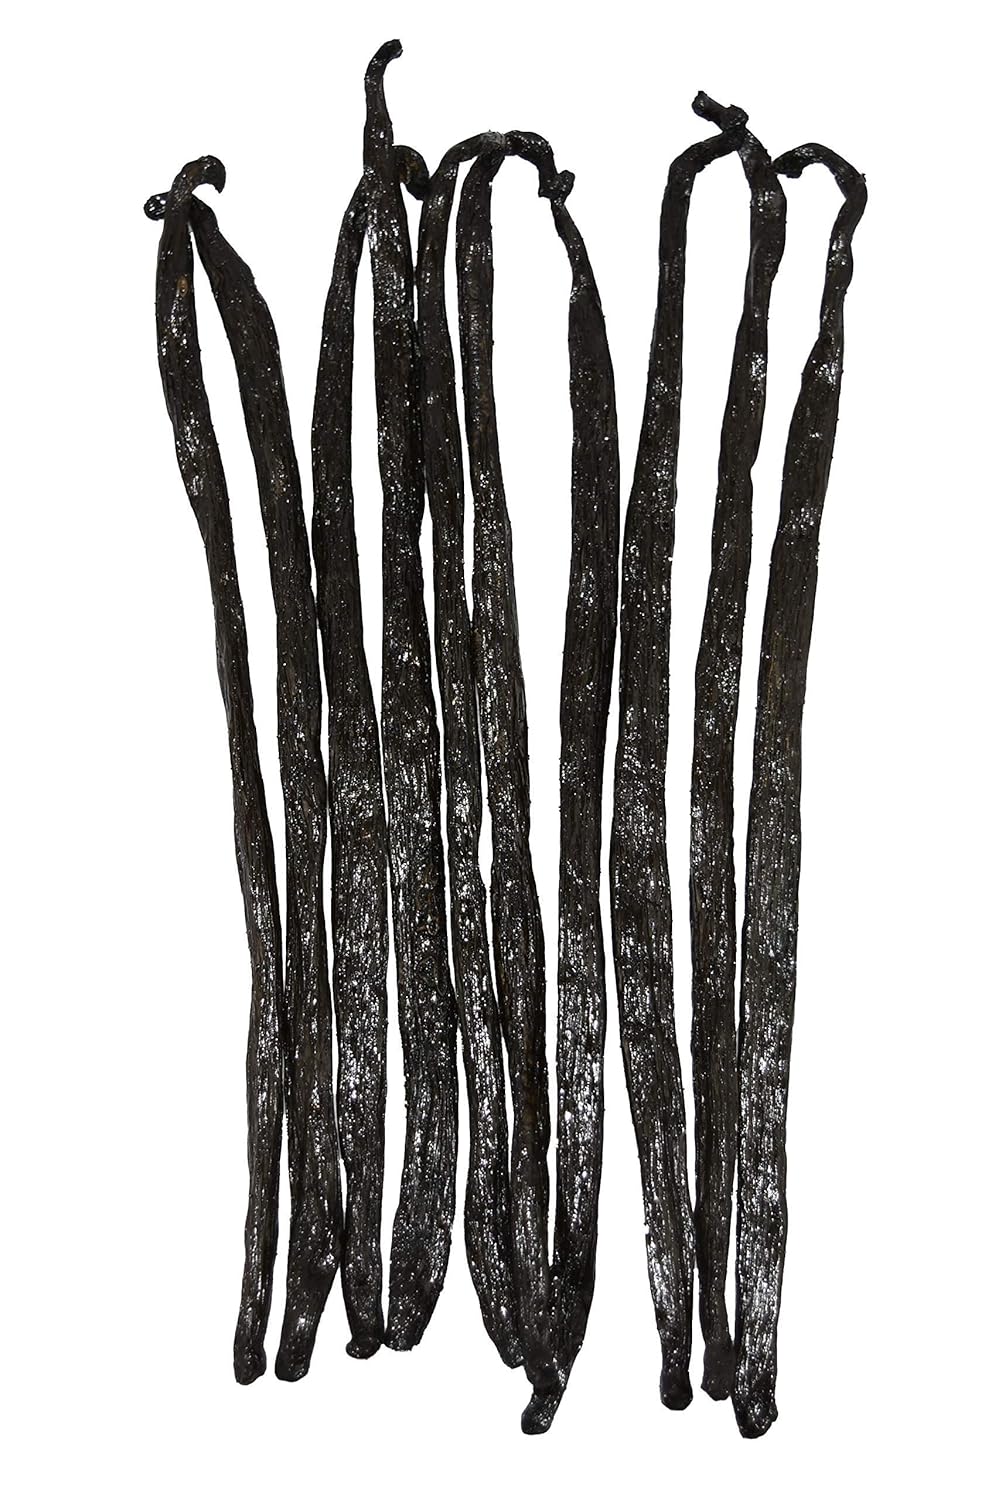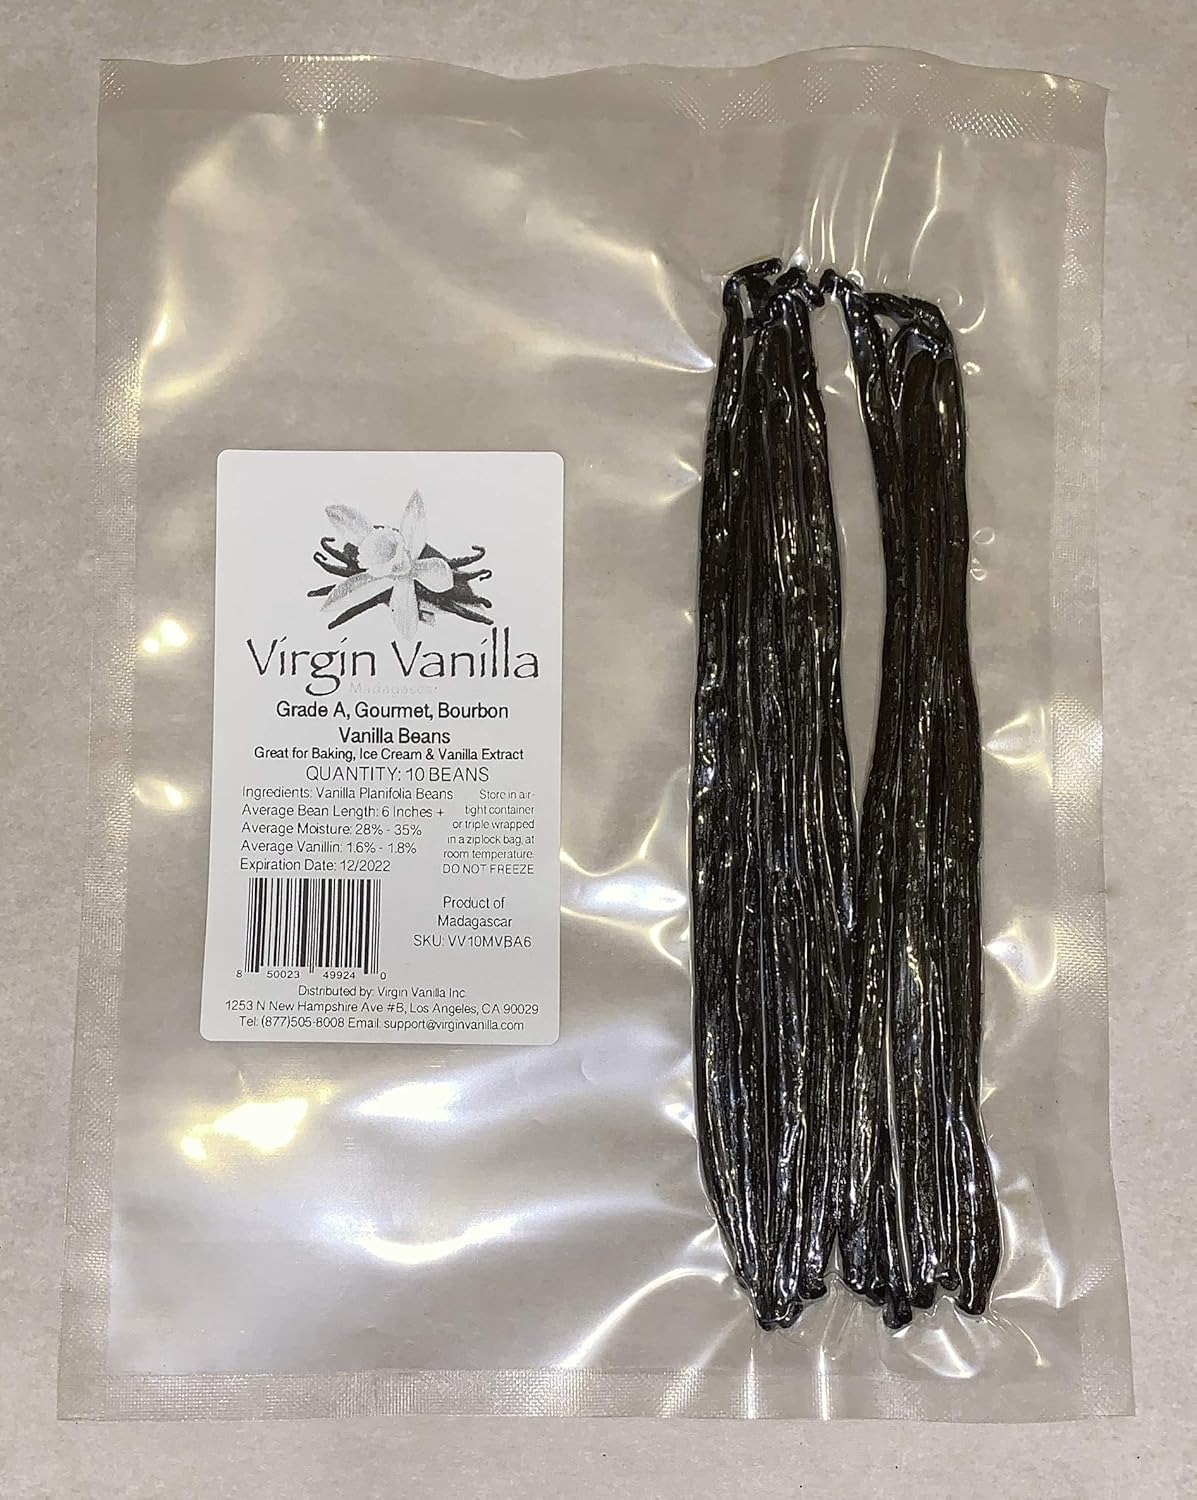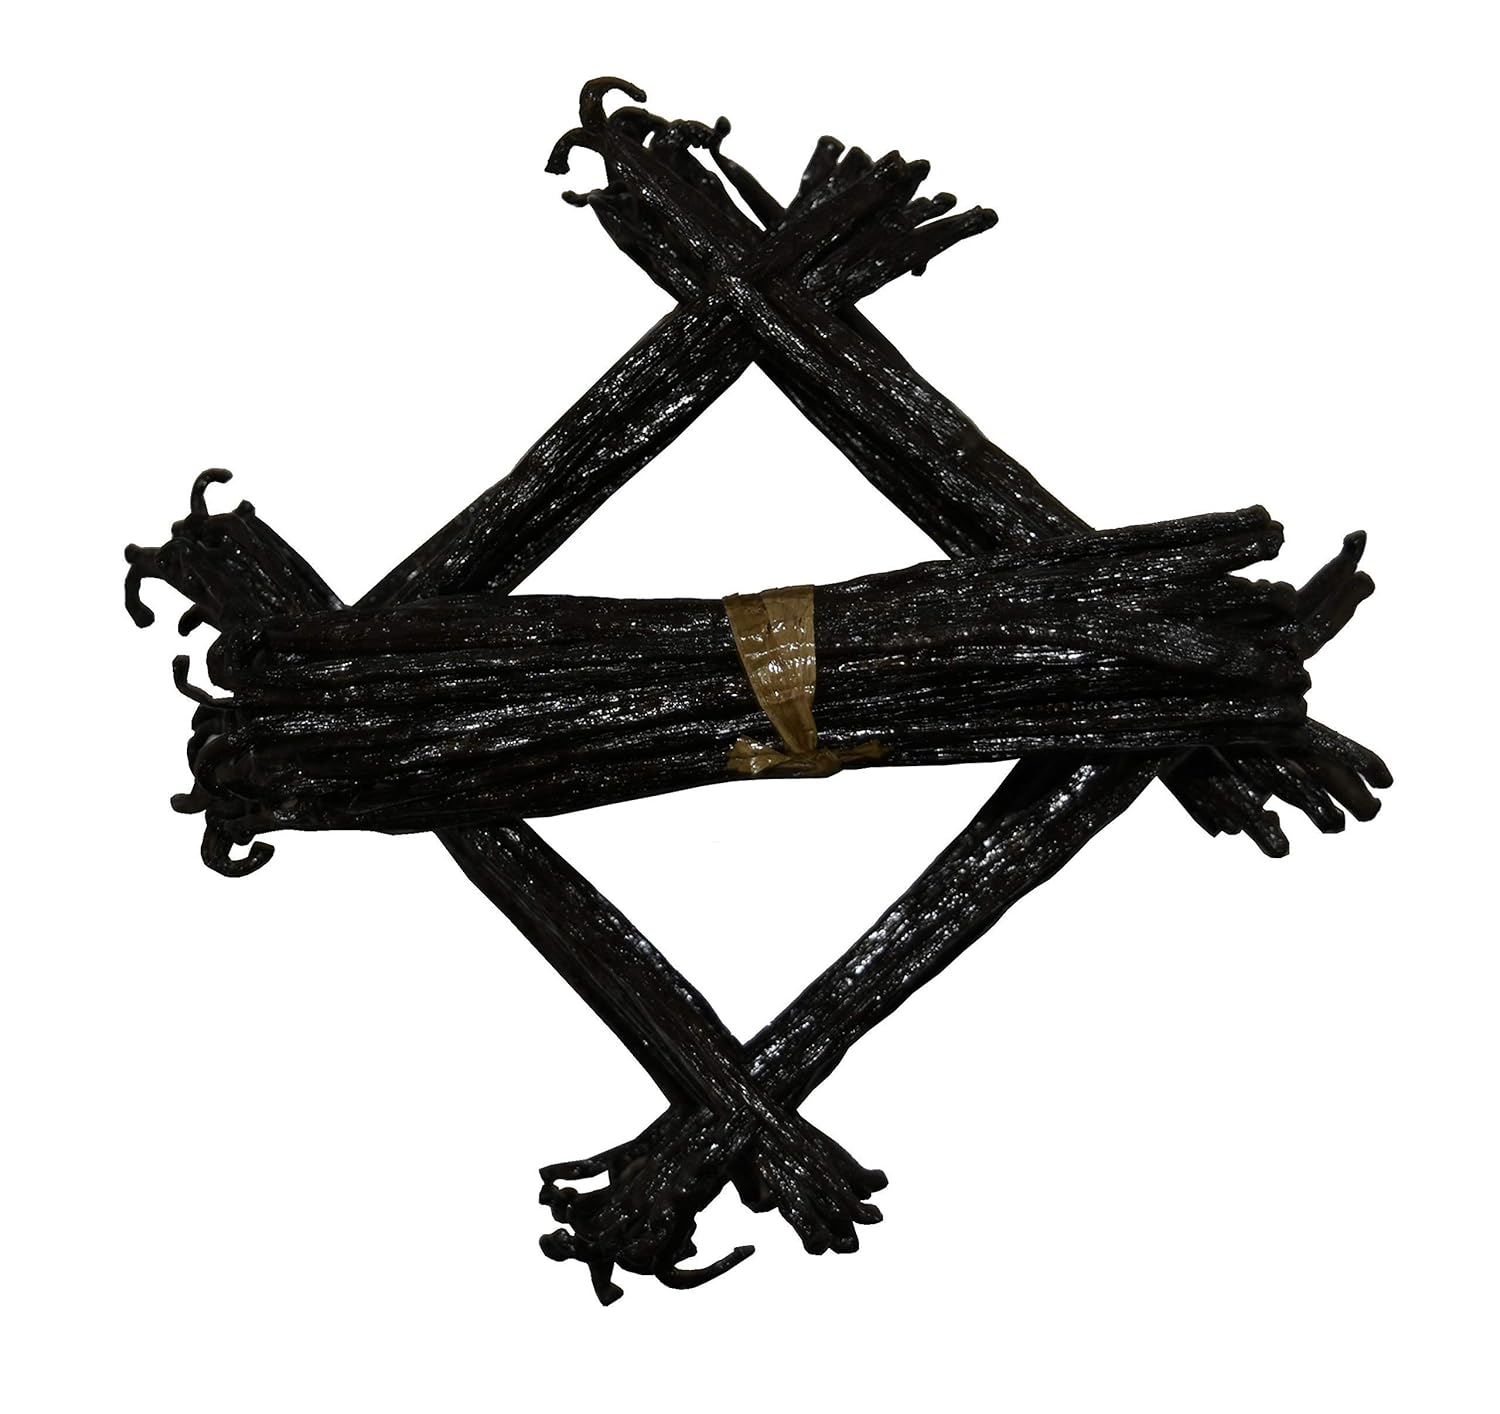
Virgin Vanilla Beans Madagascar Vanilla Bean Grade A – Great Vanilla Beans For Making Vanilla Extract, Pure Vanilla Bean Paste, Organic Vanilla Powder, Cooking & Baking - 10 (6 inch) Vanilla Pods
Category: Grocery
Looking for the original rich flavor of Madagascar vanilla beans to use in your homemade items? This pack of 10 ( 6 inch) vanilla pods will help you get that exact flavor and aroma you desire. Average length - 6 inches Average Moisture - 28% - 35% Average Color - Very Dark Brown/Black Vacuum Sealed Delicate Process: Vanilla beans are processed through a long and crucial process to preserve and contain their rich aroma and flavor. The cultivation process takes too much effort and care and requires hand-pollinating each flower separately. These beans are picked when they are still green and cured through the traditional method including various stages like length classification, hot water scalding, curing, sun drying and vacuum packaging. Natural and Organic: Our Madagascar vanilla beans are obtained from our own farm and processed through a traditional curing process ensuring a high-quality product for our customers. These vanilla bean pods are free from any kind of harmful chemical or artificial ingredient, colors, flavors, fragrances, etc. making them suitable to be used by everyone. Multiple Uses: Vanilla flavor and fragrance have been used worldwide for various purposes and is surely one of the most famous spices. Use these vanilla beans to make your perfect flavored vanilla desserts, cakes, ice cream, etc., or in scented candles, lotions, soaps, etc. Experience Virgin Vanilla Beans and NEVER SETTLE FOR LESS !!! Click on the button and add these Gourmet Madagascar Vanilla Beans to your cart today. Satisfaction Guarantee. Your satisfaction is our highest priority, so, if you are not satisfied with your purchase, please contact us and we will resolve any problem to your complete satisfaction.
Features: PREMIUM QUALITY: Our Madagascar vanilla beans are harvested and cured at our own vanilla farm in Sumbava, Madagascar; making them supreme quality and unmatchable vanilla bean species; resulting in oily and moist vanilla pods, dense with seeds and rich appealing vanilla flavor | SAFE & NATURAL: Non-GMO Madagascar vanilla beans are obtained through traditional harvesting and are cured for months to get the captivating original vanilla flavor; our organic vanilla pods are free from any harmful ingredients | WIDE USES: Organic vanilla extract made from Madagascar vanilla beans is one of the most widely used spices throughout the world; sweet and exotic scent of vanilla powder is used for baking vanilla desserts, brewing & making vanilla ice cream; tingling aroma makes the organic vanilla beans a popular choice for homemade soaps, candles, lotions, etc | BEST PRICE & QUALITY: Our formula of sourcing Grade A Vanilla Beans from our farms to the end-user directly, results in elimination of middlemen and thus, making highest quality vanilla beans grade a, available at best and affordable prices | EASY STORAGE: Store vanilla pods in a cold and dry place but don't refrigerate, as they will lose their original flavor and moisture; we pack vanilla pods in food-grade bags with vacuum sealing to preserve their freshness for the longest possible duration; store Madagascar vanilla bean in this vacuum bag or transfer it to any airtight container